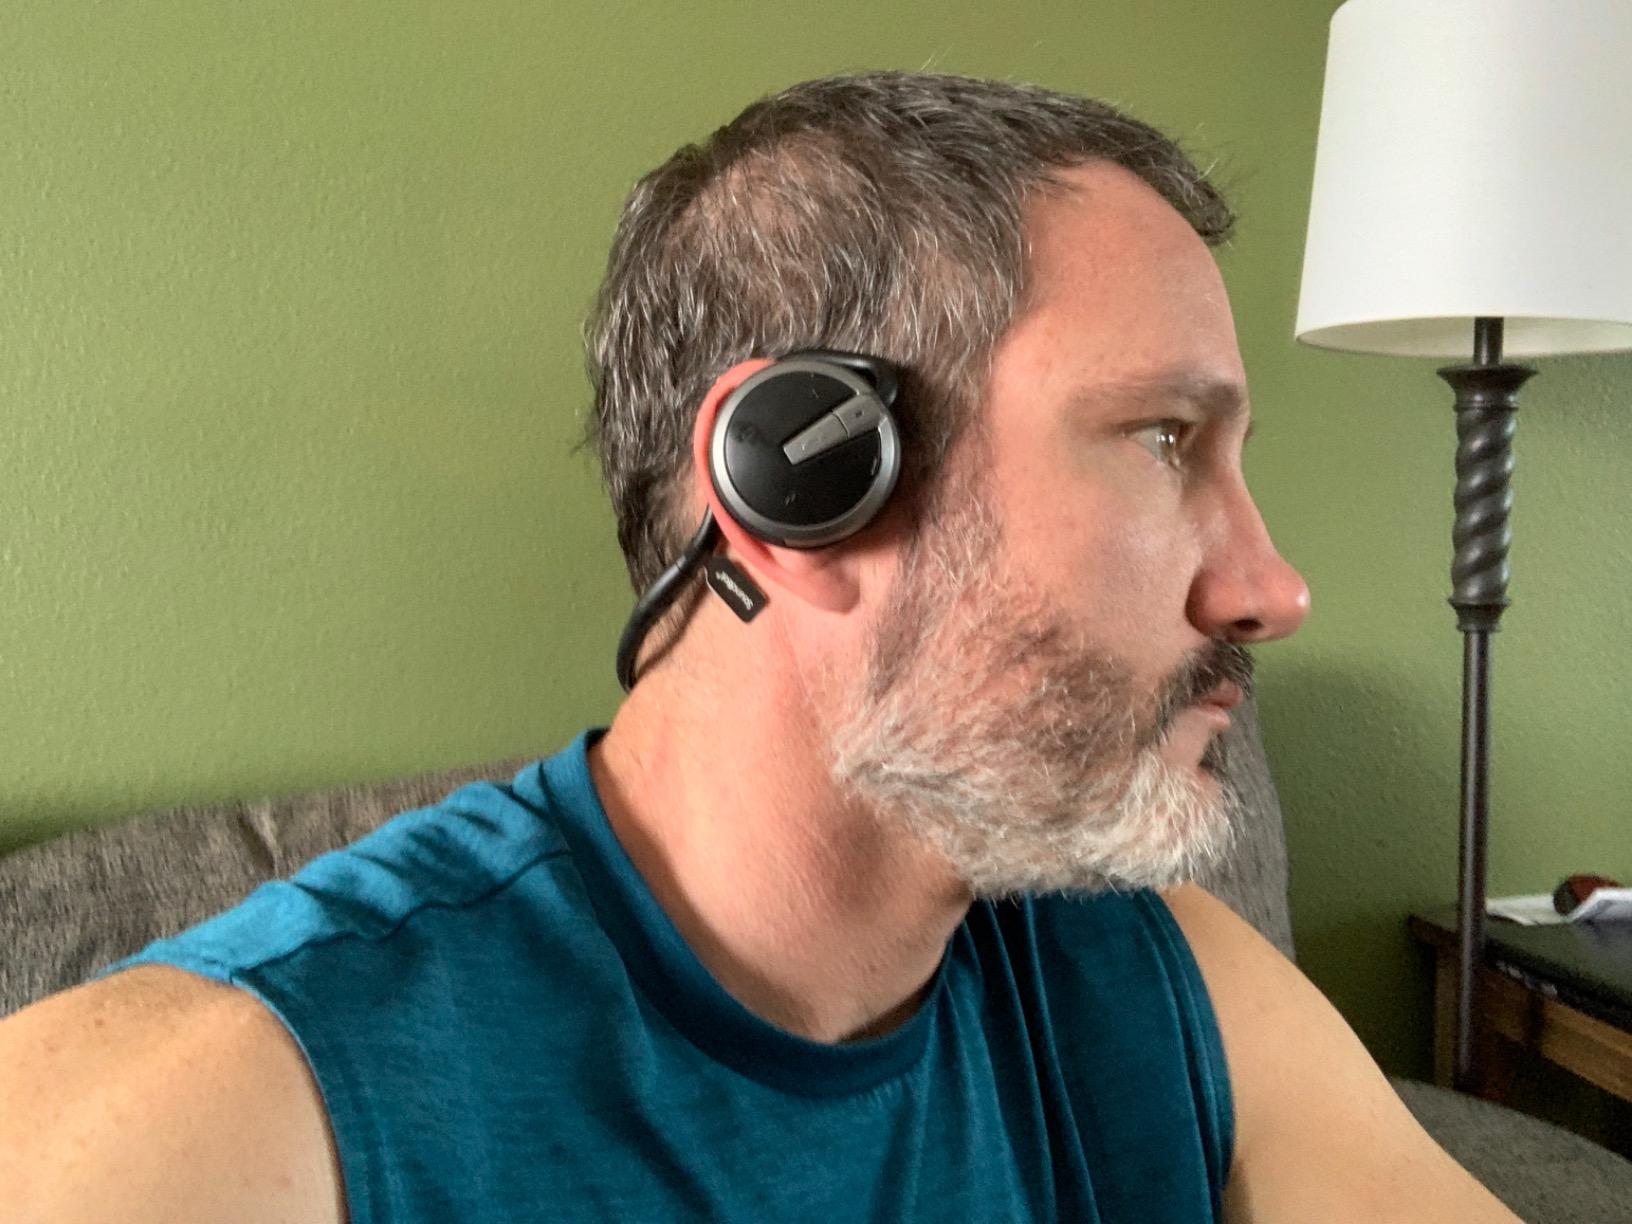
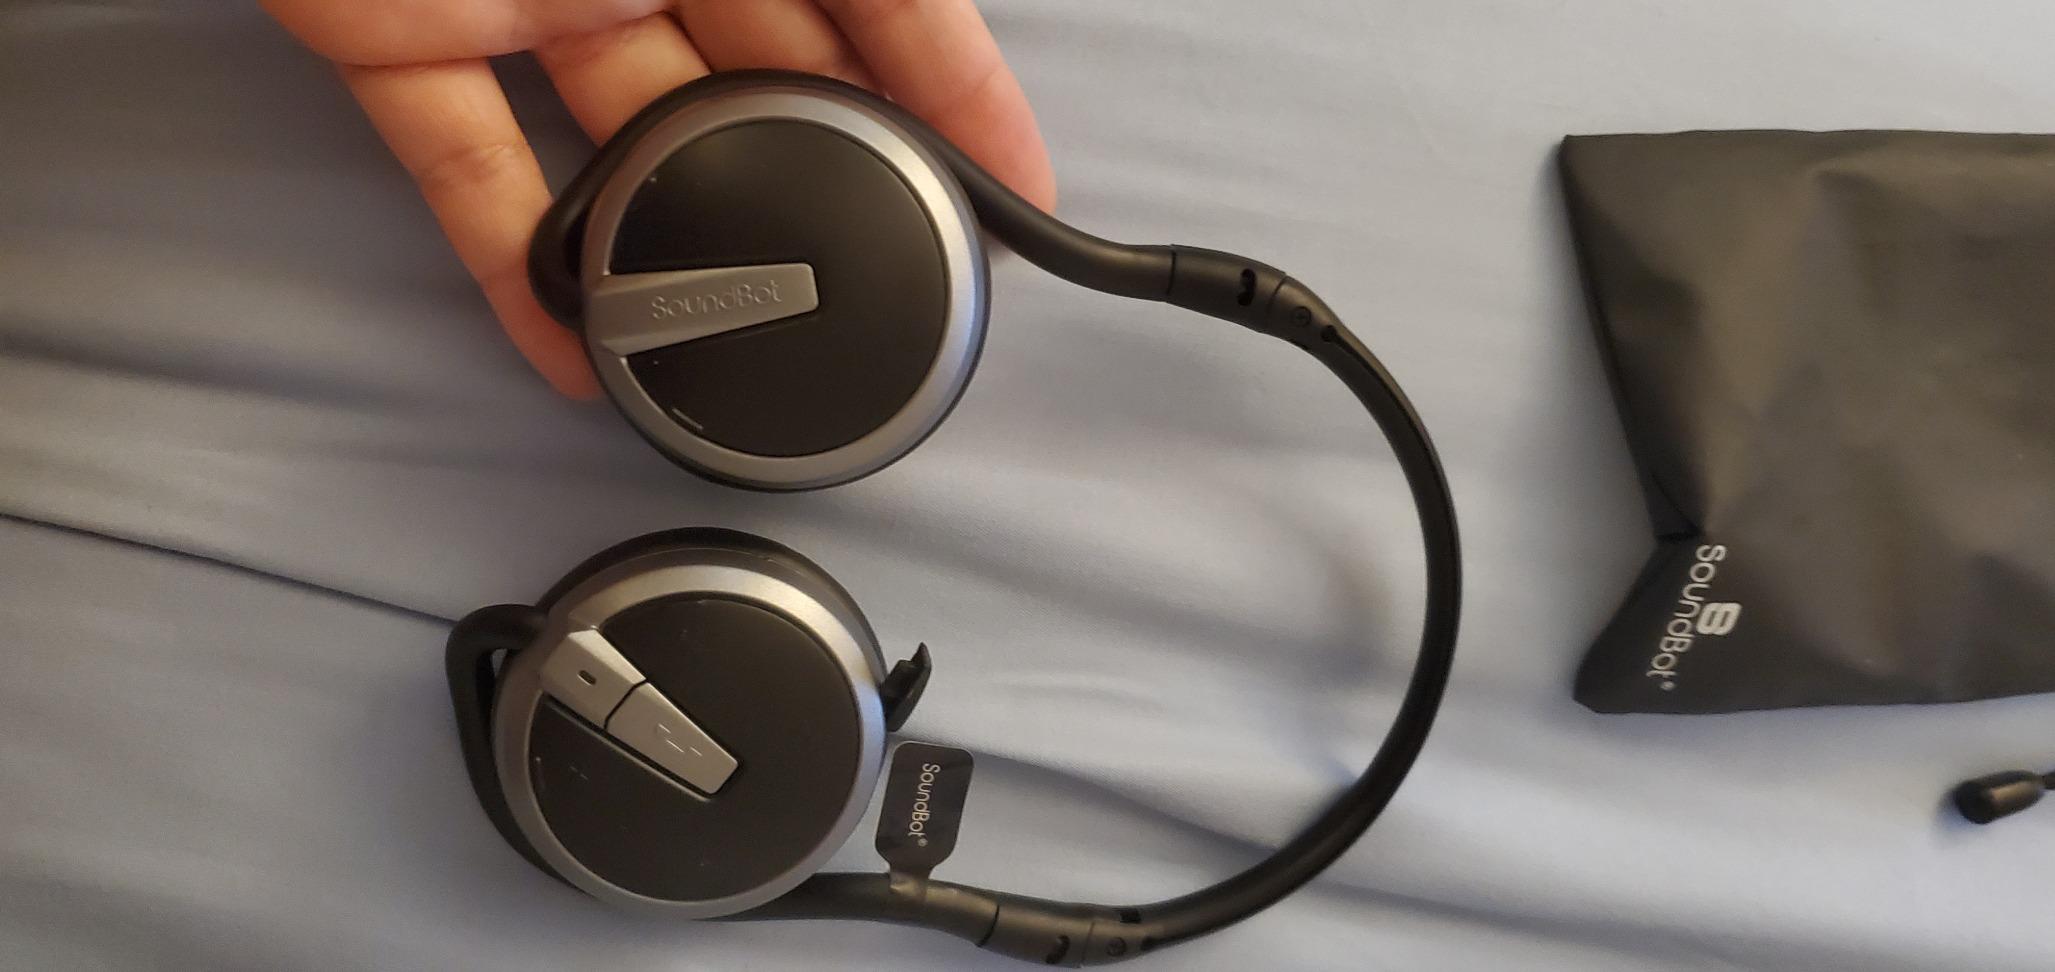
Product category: headphones
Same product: yes